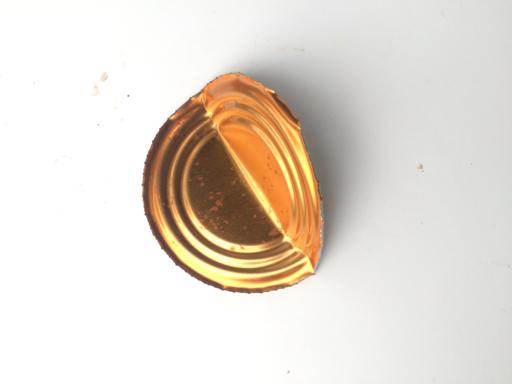
Label: metal